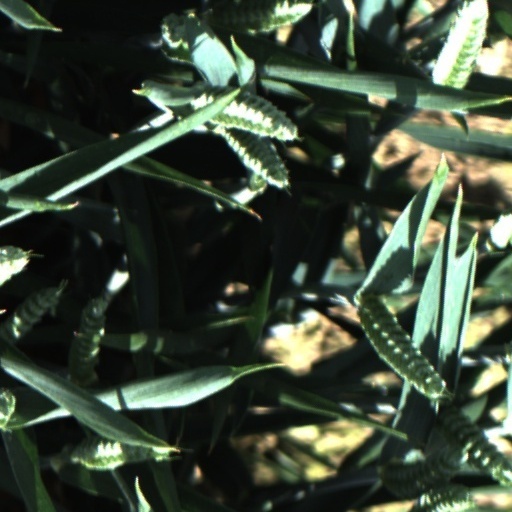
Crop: wheat